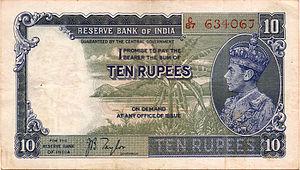
La roupie indienne est la monnaie officielle de l'Inde. Elle se divise en 100 paisa. Elle est mentionnée par Chanakya dans l'Arthashastra dès le VIᵉ siècle avant Jésus-Christ.